886 Naval Air Squadron

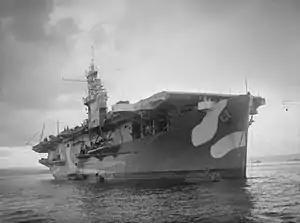
HMS "Ravager", used by 886 Squadron for Deck Landing Training

The battle honours awarded to 886 Naval Air Squadron are: